JR Miyamaki Station

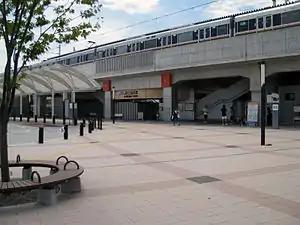
JR Miyamaki Station, August 200

is a passenger railway station located in the city of Kyōtanabe, Kyoto, Japan, operated by the West Japan Railway Company (JR West). There is a transfer at this station to the nearby Miyamaki Station on the Kintetsu Kyoto Line.